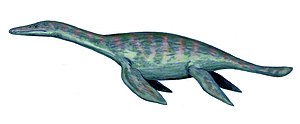
Pliosauroidea / Galleri
Pliosauroidea er en uddød gruppe af havkrybdyr kaldet pliosaurer, der levede i havene i jura- og kridttiden. Nogle pliosaurer kunne blive helt op til 20 meter lange. Det var kødædende øgler med store, skarpe tænder.